Battle of Buna–Gona

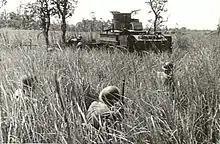
Troops crouch behind an M3 Stuart light tank as they wait to advance during the clearing out of pillboxes on the edge of Semini Creek. This open kunai country could be boggy and was hazardous for the tanks.

Haddy's 2/16th Chaforce company had been positioned on the west bank of Gona Creek since 21 November and had dwindled to a strength of 45 all ranks. The company had been protecting the west flank and harassing the Japanese in the village. On 30 November, a Chaforce patrol, at "Haddy's" Village, a little east of the Amboga River, repulsed a Japanese force of between 150 and 200 men attempting to infiltrate east in support of the beachheads. The Japanese maintained a strong presence in the area and there was an engagement on 7 December. A Japanese force of 400–500 men was operating in the area. Haddy, covering the withdrawal of his patrol from the village was killed.